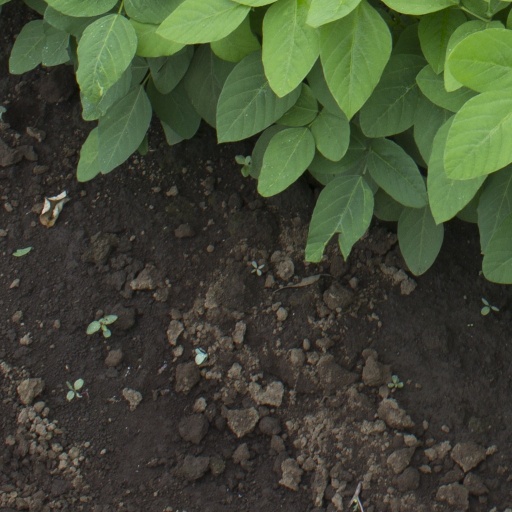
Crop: soybean